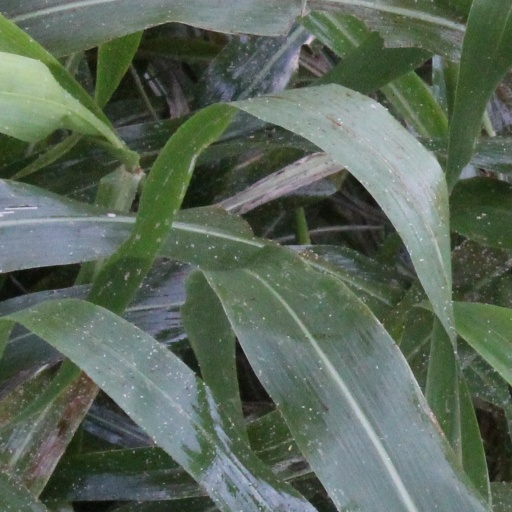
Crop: sorghum